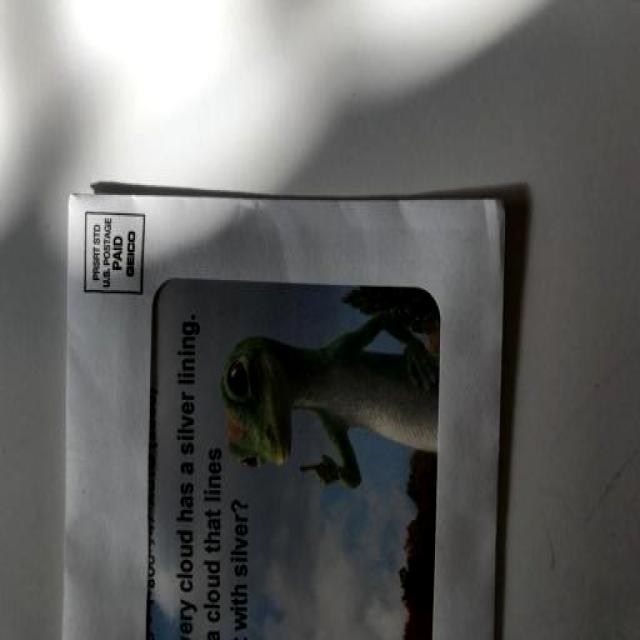
Label: Paper